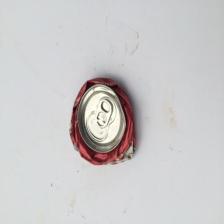
Label: cans